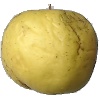
Label: golden_apple